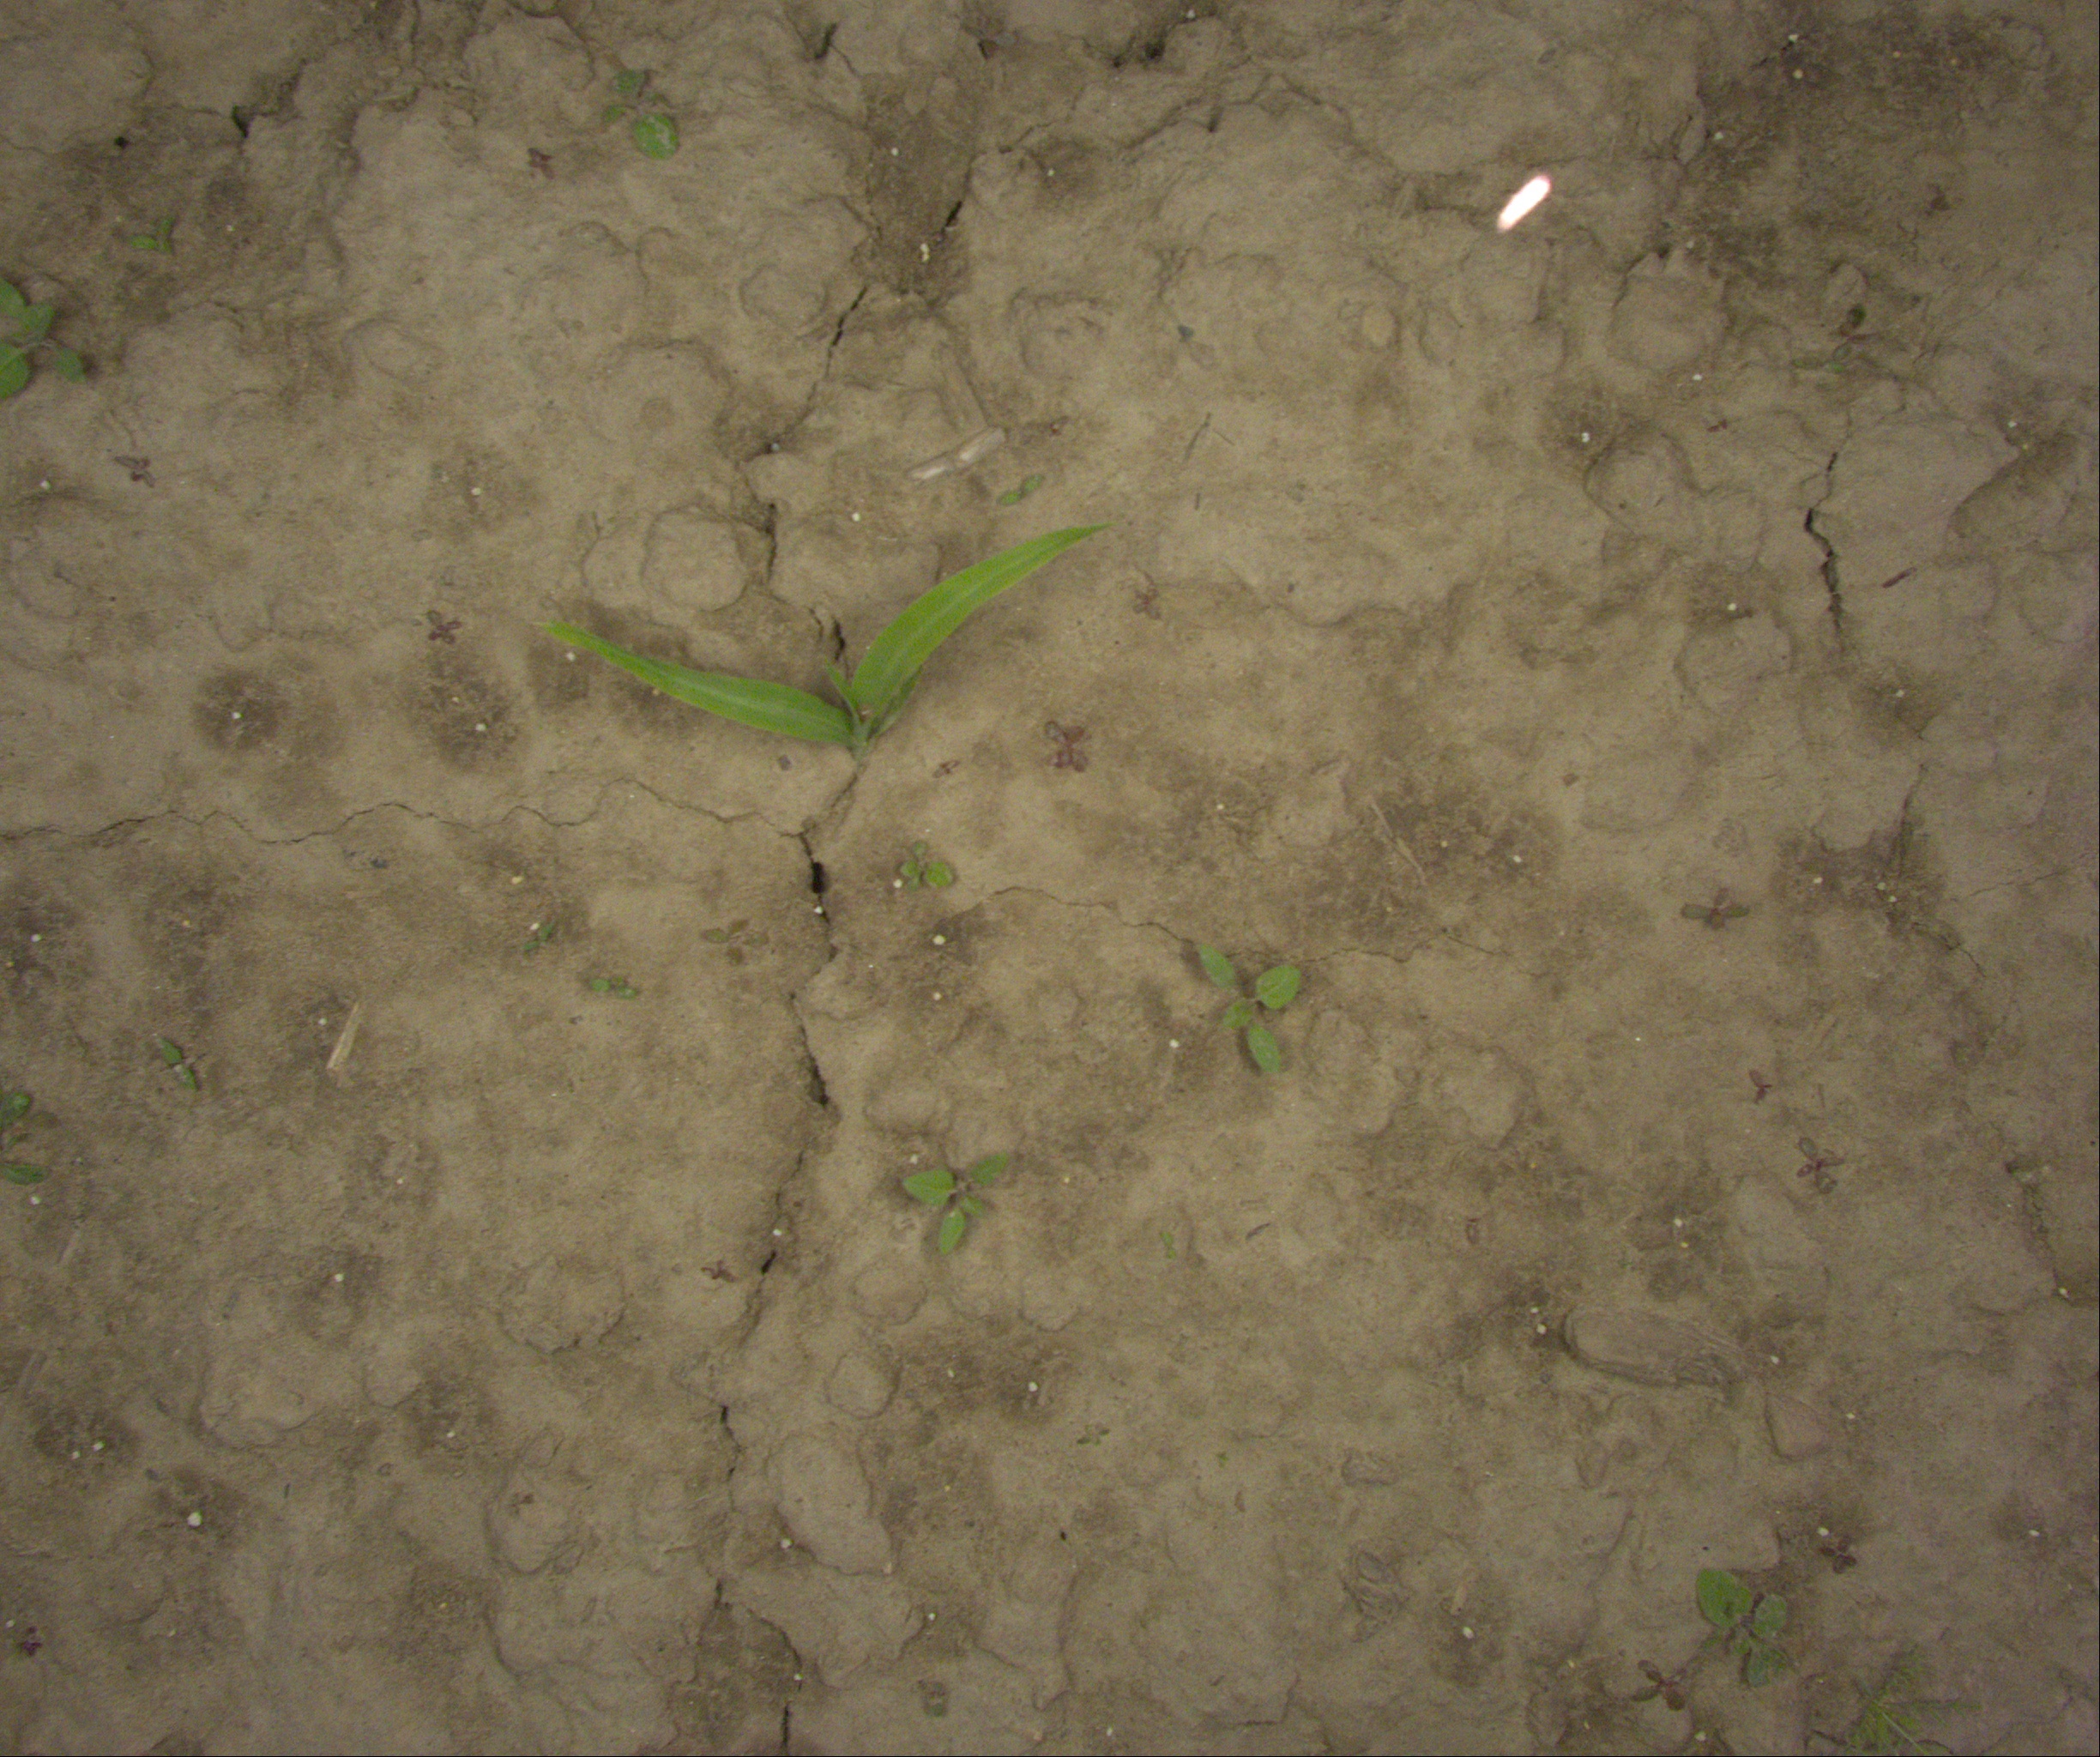
Crop: maize
Objects: maize, stem_maize